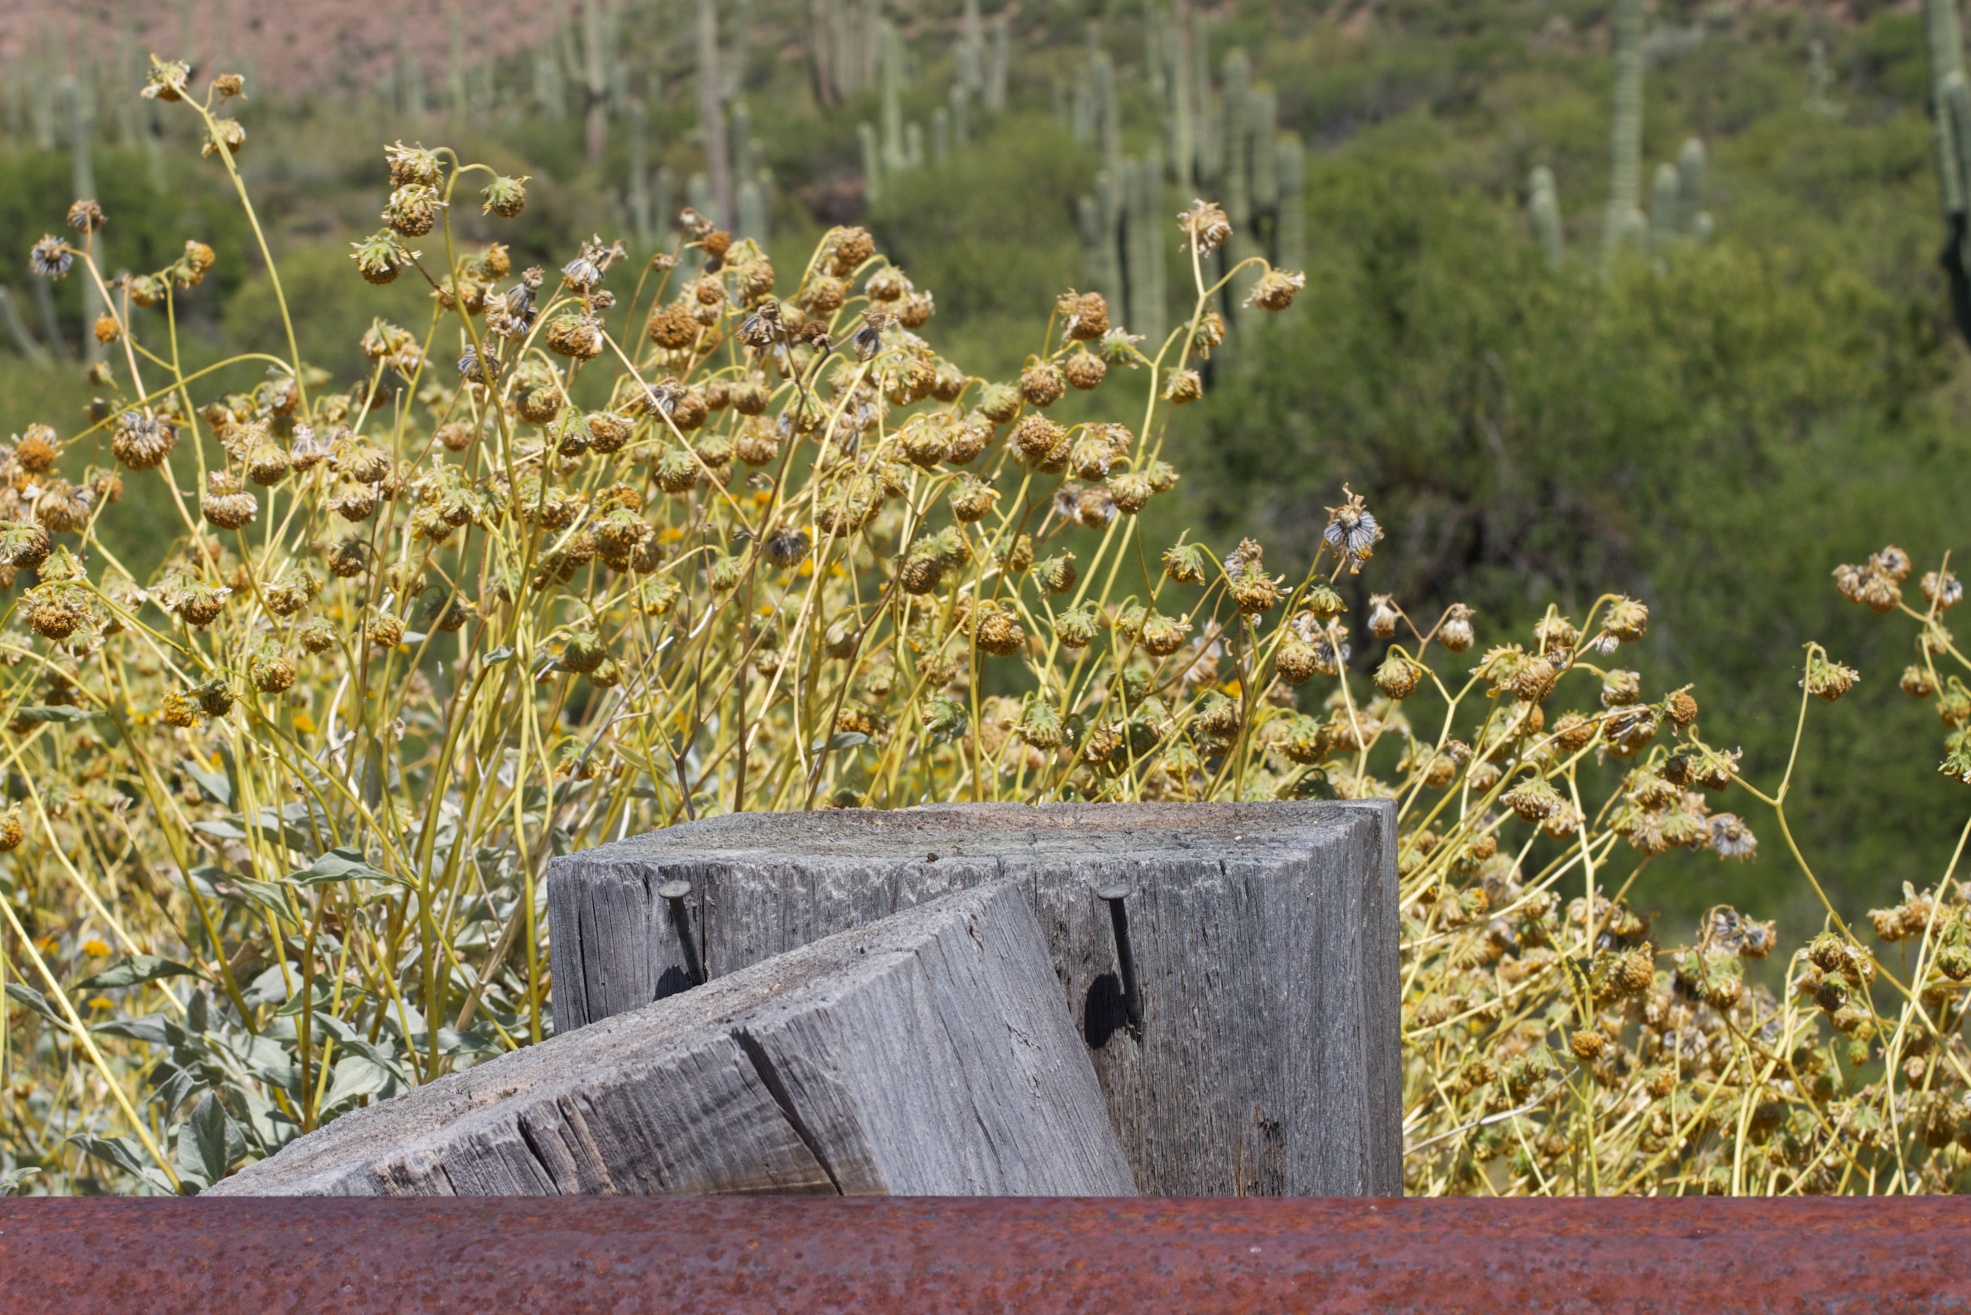
grass, plant, lawn, leaf, desert, flower, autumn, flora, shrub